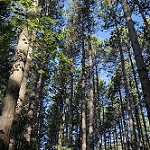
Label: forest